Caspar Snyder House

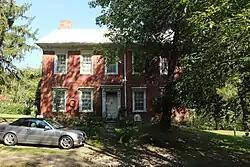

The Caspar Snyder House (aka the Blue Ball Tavern), is a historic home in Lower Augusta Township, Northumberland County, Pennsylvania. It was added to the National Register of Historic Places in 1978.